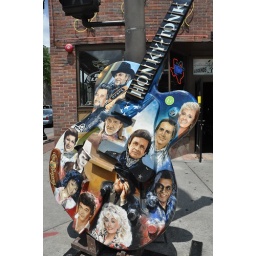
a huge guitar in the street in Nashville, Tennessee